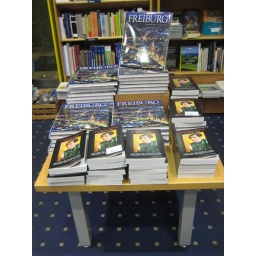
The book I translated on an actual display table in an actual bookstore!